Cuban Missile Crisis

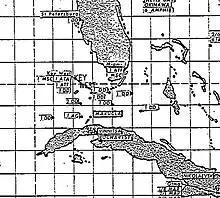
A declassified map used by the US Navy's Atlantic Fleet showing the position of American and Soviet ships at the height of the crisis

Kennedy conferred with members of EXCOMM and other top advisers throughout 21 October and considered the two remaining options: an air strike primarily against the Cuban missile bases or a naval blockade of Cuba. A full-scale invasion was not the administration's first option. McNamara supported the naval blockade as a strong but limited military action that would leave the US in control. The term "blockade" was problematic – according to international law, a blockade is an act of war, but the Kennedy administration did not think that the Soviets would be provoked to attack by a mere blockade. Legal experts at the State Department and Justice Department concluded that a declaration of war could be avoided if another legal justification, based on the Rio Treaty for defence of the Western Hemisphere, was obtained from a resolution by a two-thirds vote from the members of the Organization of American States (OAS).